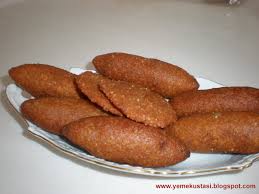
Yemek: icli_kofte